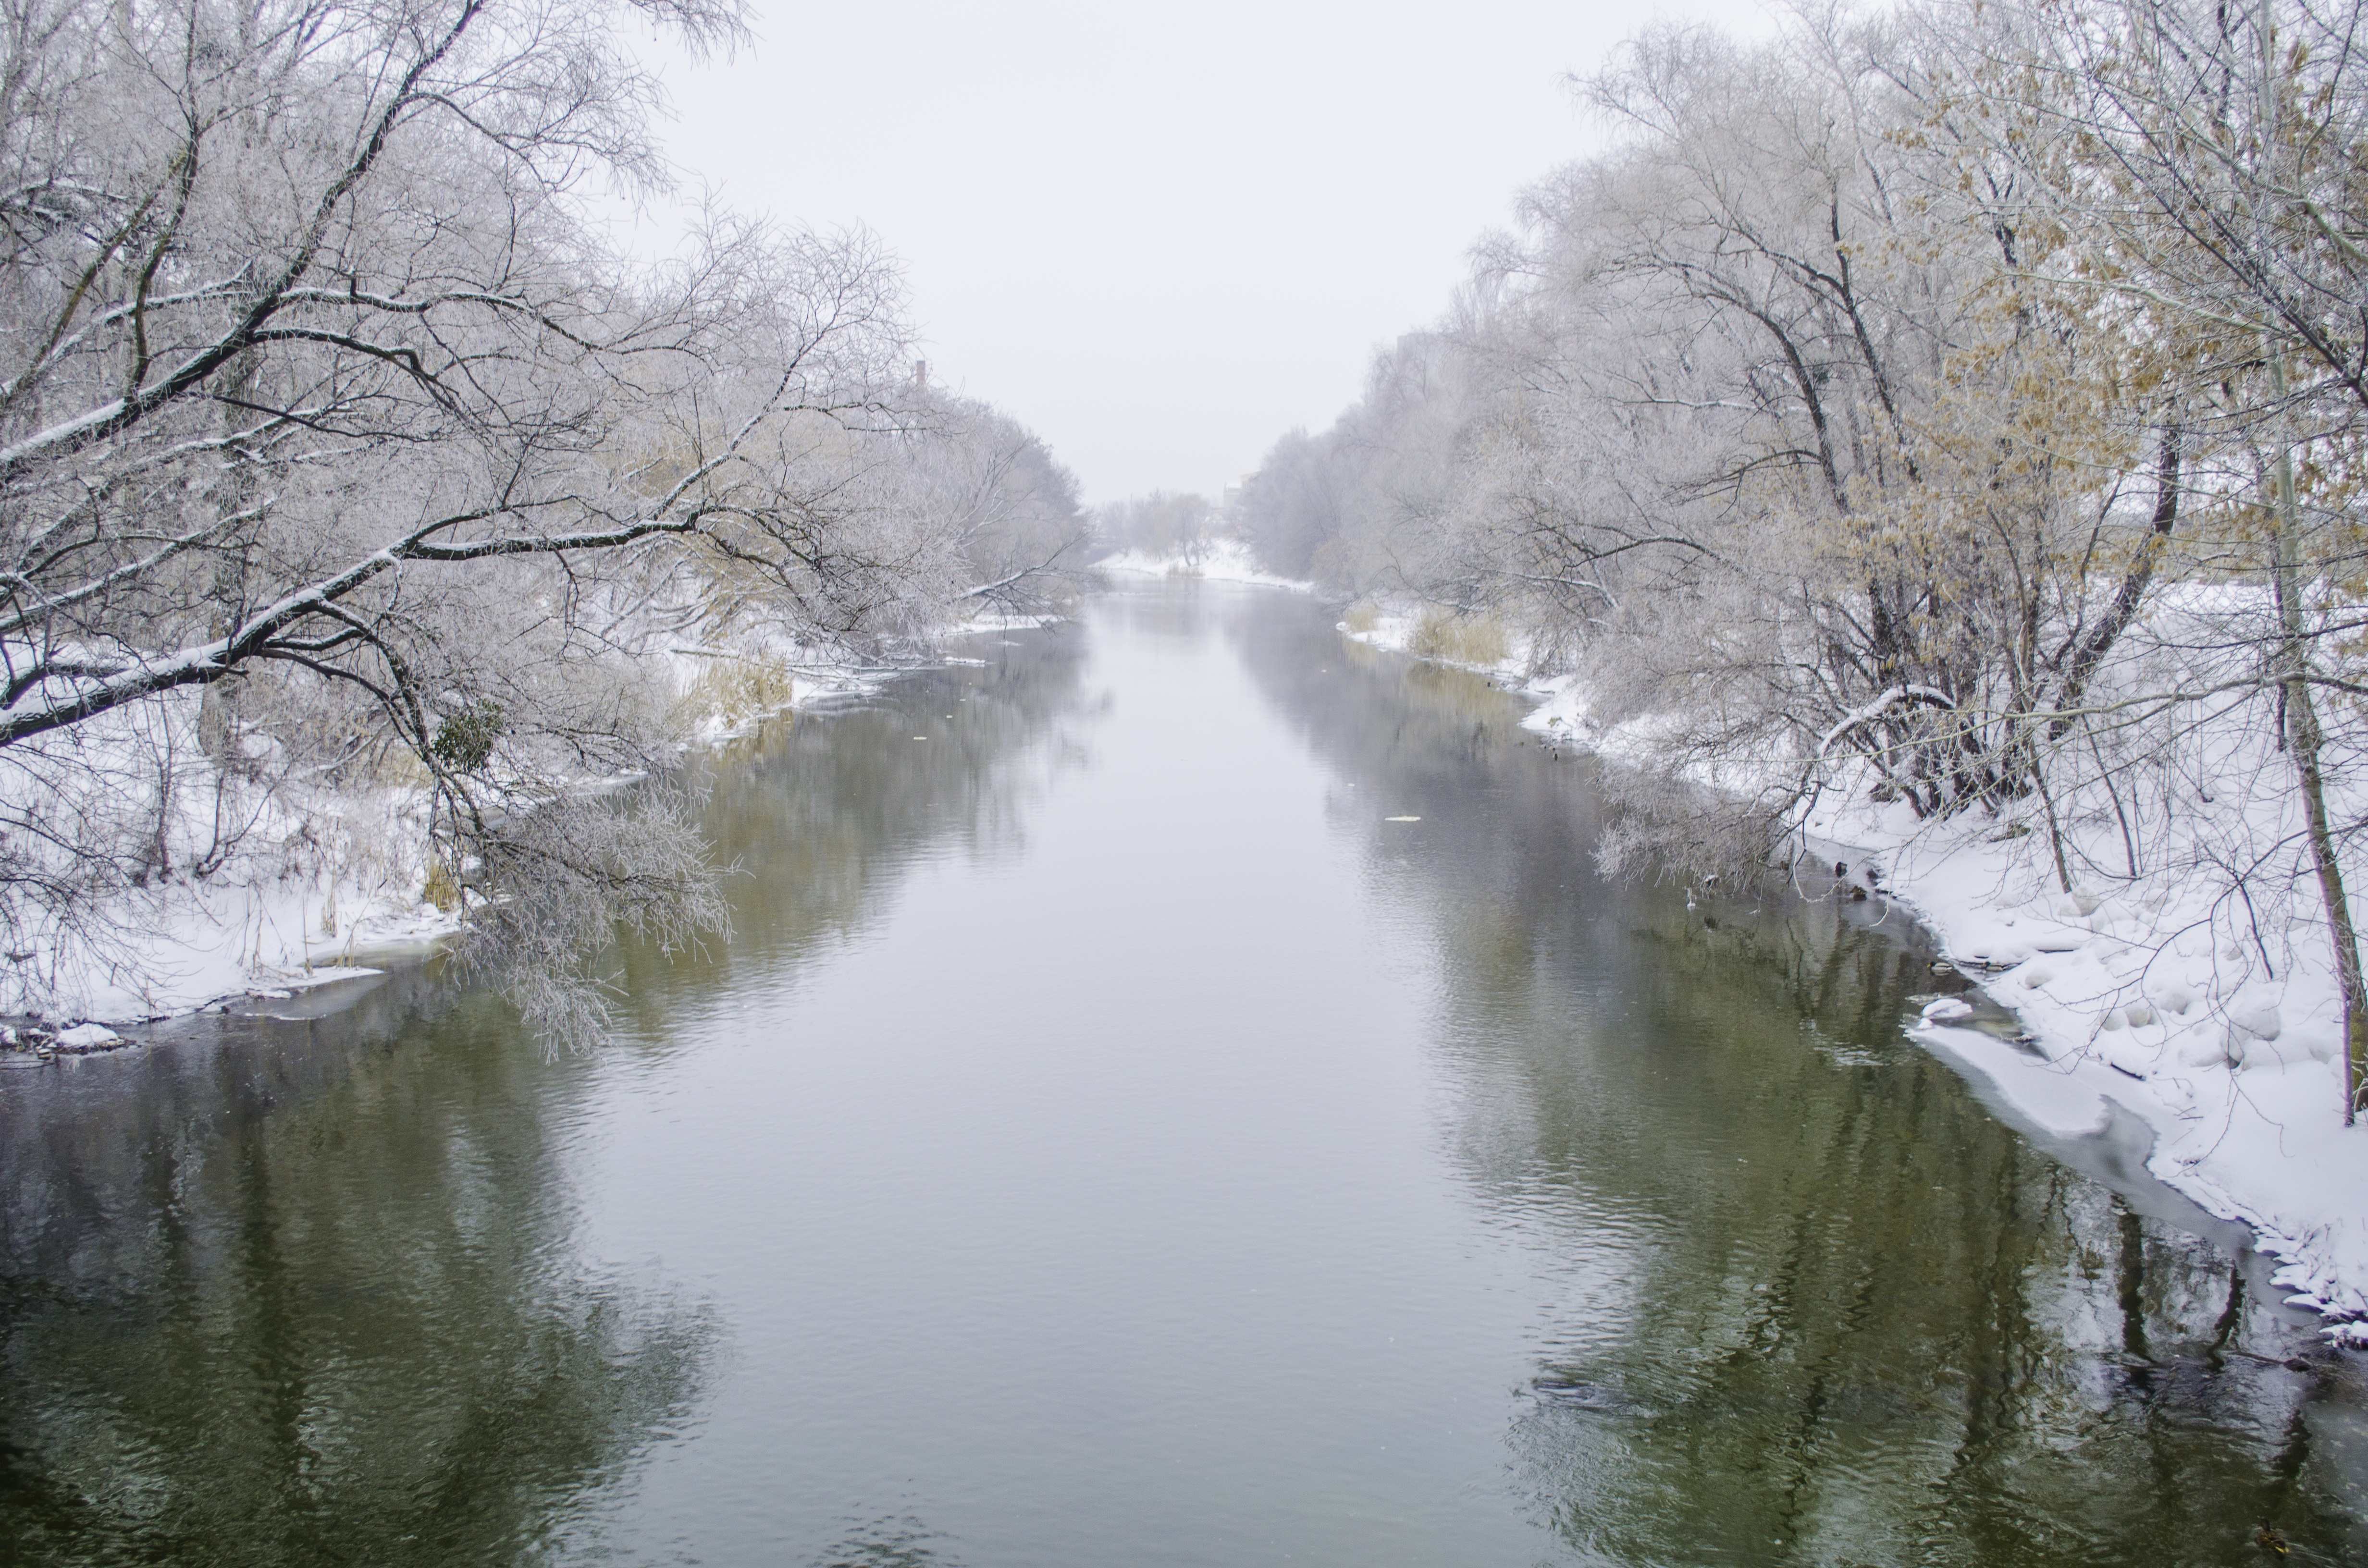
tree, water, branch, snow, winter, plant, fog, mist, morning, shore, flower, lake, frost, river, pond, stream, ice, reflection, weather, season, waterway, body of water, trees, freezing, leann, atmospheric phenomenon